BASIC interpreter

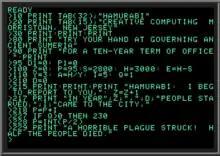
An example of typing a popular program into a BASIC interpreter (in this case, HAMURABI)

A BASIC interpreter is an interpreter that enables users to enter and run programs in the BASIC language and was, for the first part of the microcomputer era, the default application that computers would launch. Users were expected to use the BASIC interpreter to type in programs or to load programs from storage (initially cassette tapes then floppy disks).